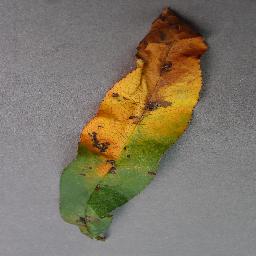
Label: Peach___Bacterial_spot